Autism

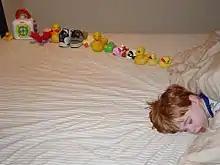
A young autistic boy who has arranged his toys in a row

The second core feature of autism is a pattern of restricted and repetitive behaviors, activities, and interests. To be diagnosed with autism under the DSM-5-TR, a person must have at least two of the following behaviors: